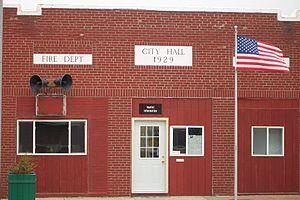
Adair est une ville située dans les comtés comté d'Adair et de Guthrie, dans le centre de l'État de l'Iowa, aux États-Unis.